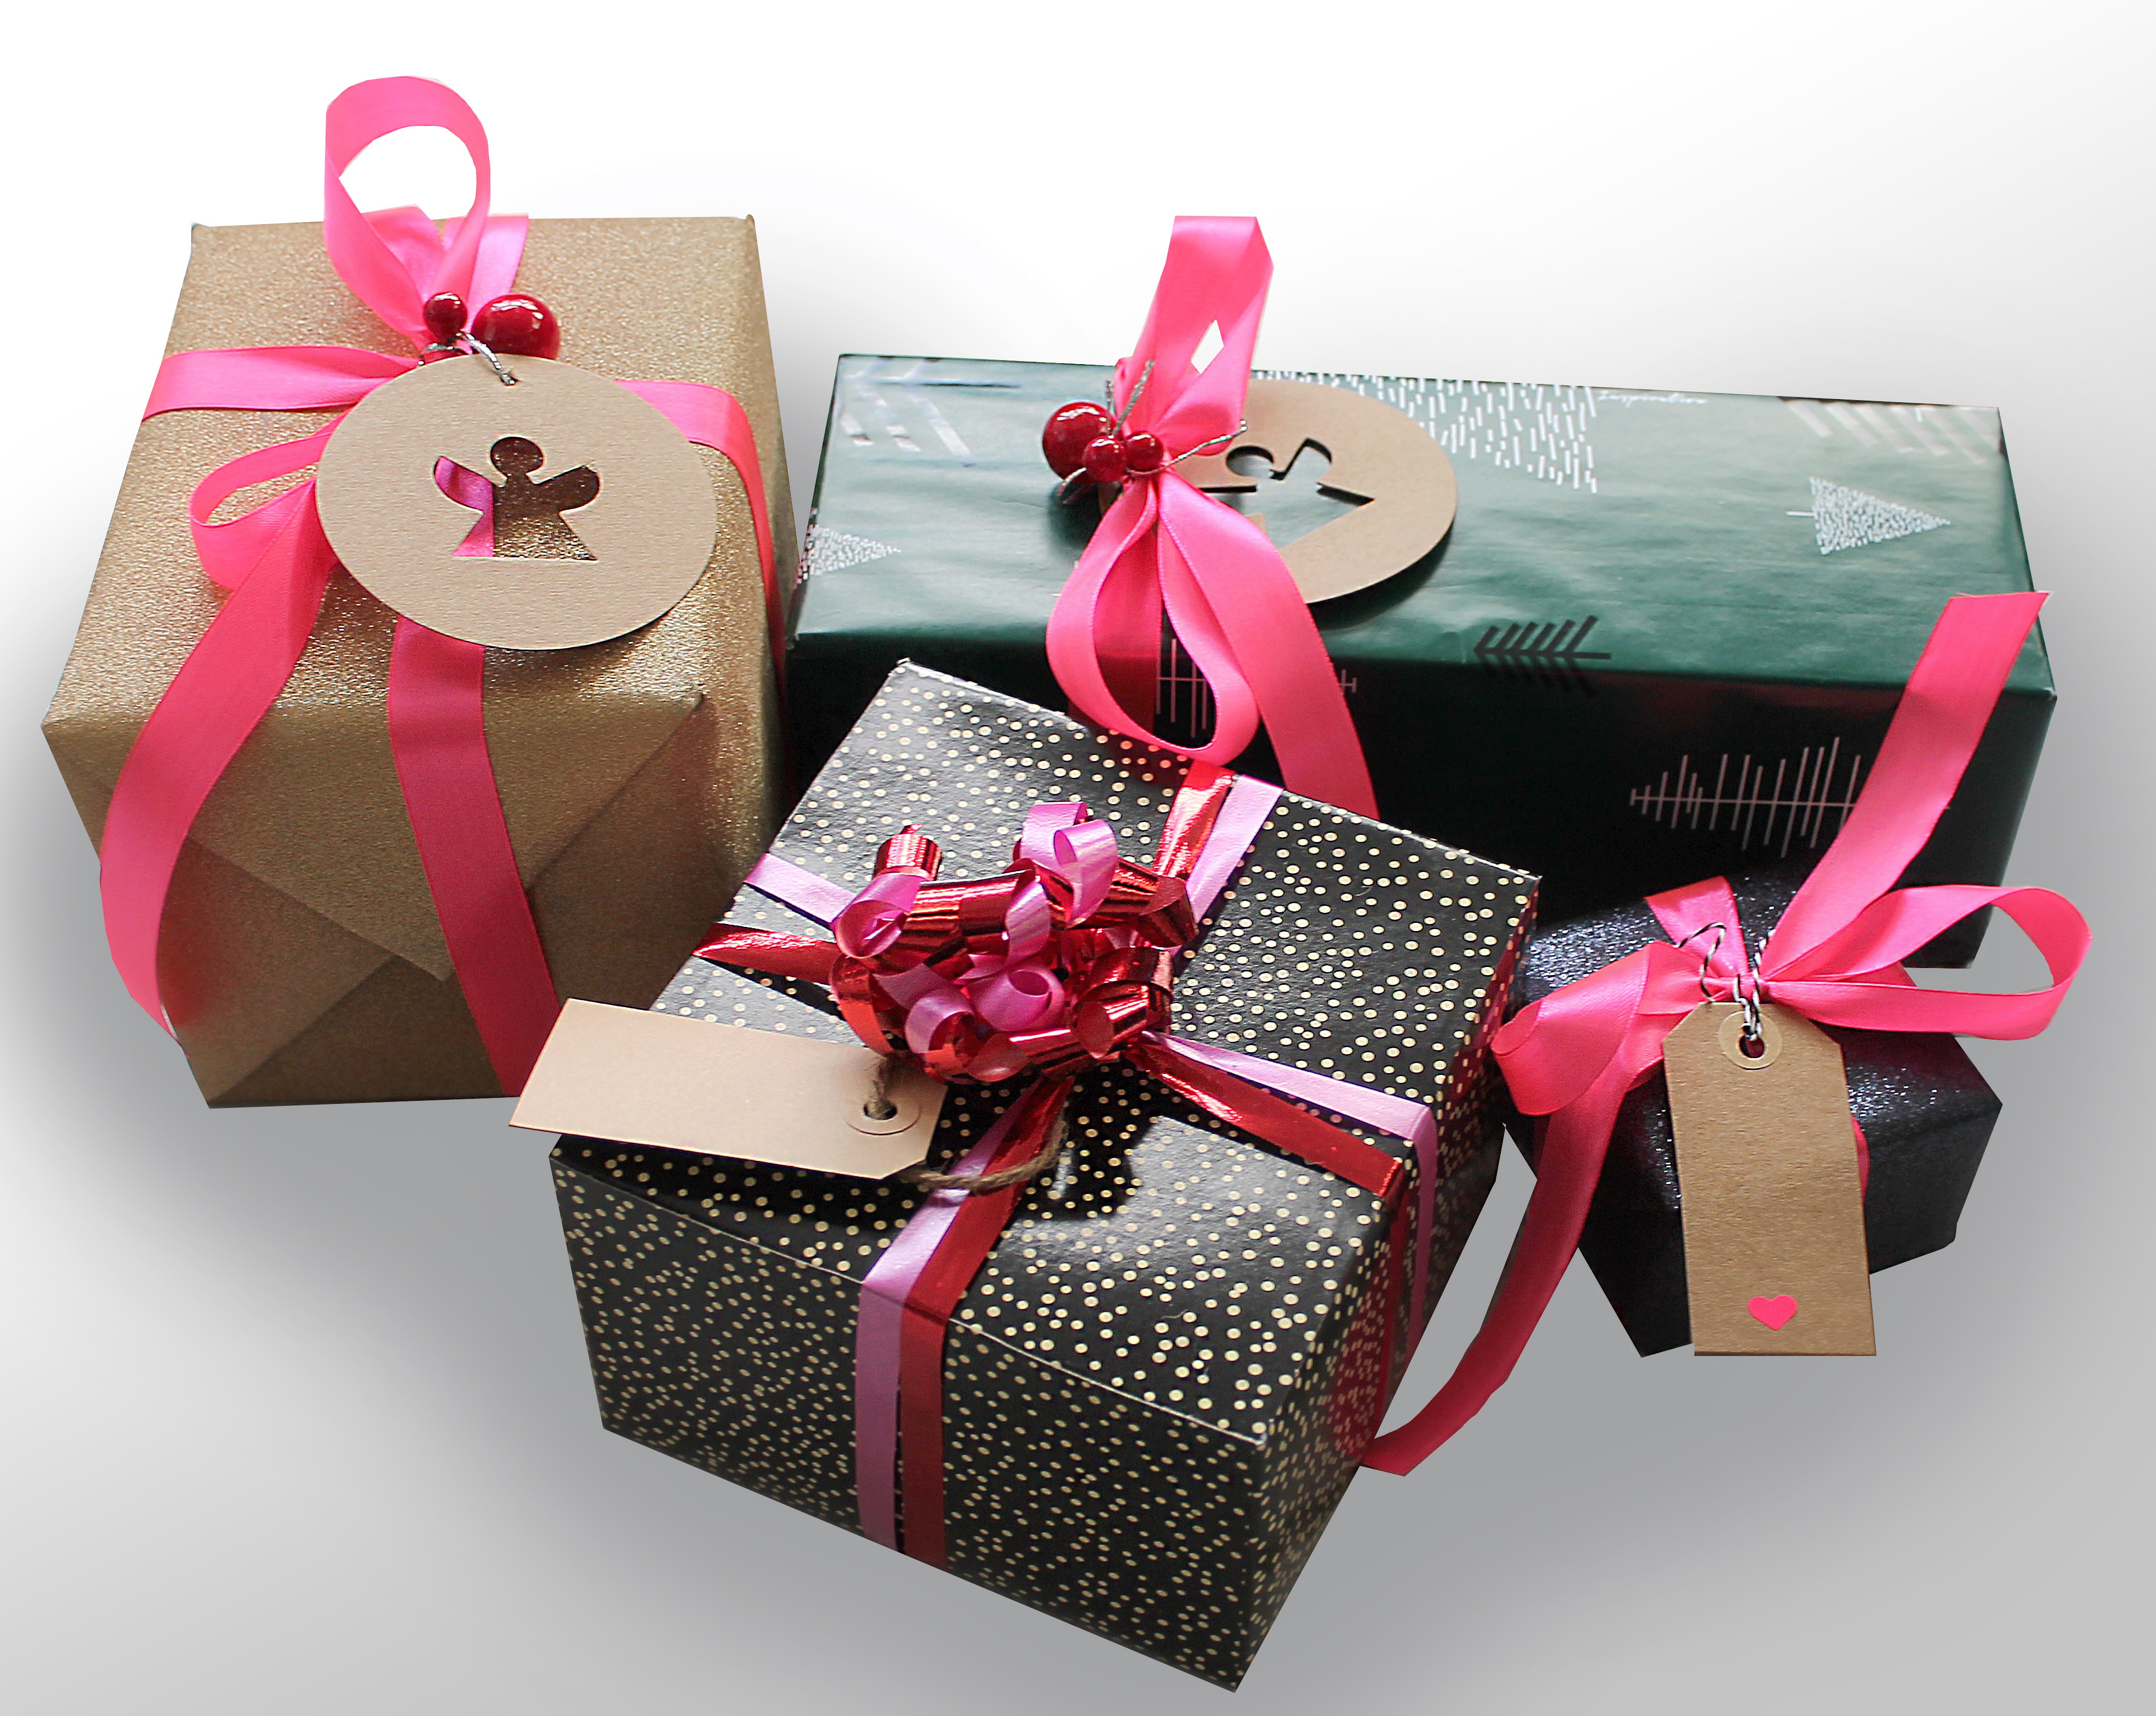
petal, gift, box, basket, pink, gifts, tape, wrapping, packages, celebrations, surprises, christmas gift, sk jfe, christmas gifts, under the tree